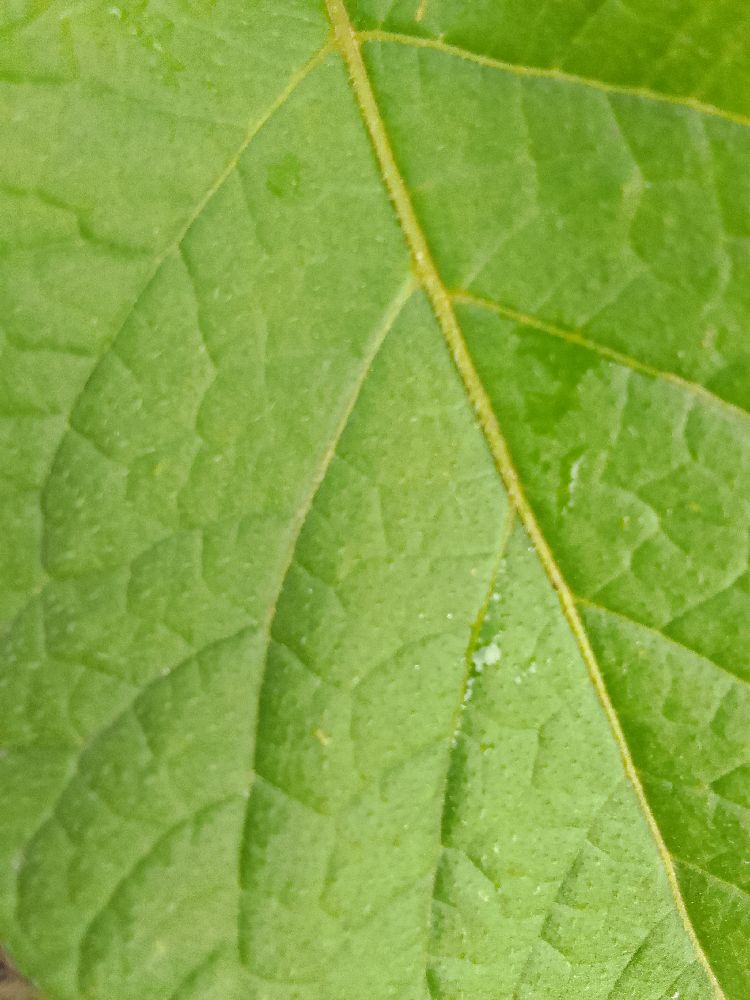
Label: Healthy